Androw Myllar

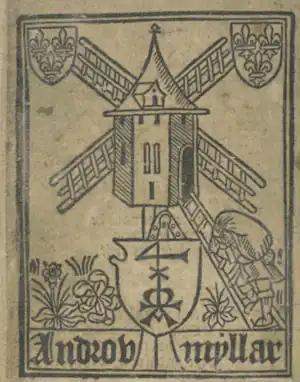
"The Porteous of Nobleness"

The first book on which Myllar's name appears is an edition, printed in 1505, of Joannes de Garlandia's "Multorum vocabulorum equiuocorum interpretation", of which the only copy known is in the Bibliothèque Nationale at Paris. It has a colophon which states that Androw Myllar, a Scotsman, had been solicitous that the work should be printed with admirable art and corrected with diligent care. The second book is the "Expositio Sequentiarum", according to the use of Sarum, printed in 1506, the copy of which in the British Museum is believed to be unique. The last page contains Myllar's punning device, representing a windmill with the miller ascending the outside ladder and carrying a sack of grain upon his back. Beneath is the printer's monogram and name. These two books were undoubtedly printed abroad. M. Claudin, who discovered them, and Dr. Dickson have ascribed them to the press of Laurence Hostingue of Rouen; but Gordon Duff has produced evidence to show that they should rather be assigned to that of Pierre Violette, another printer at Rouen.